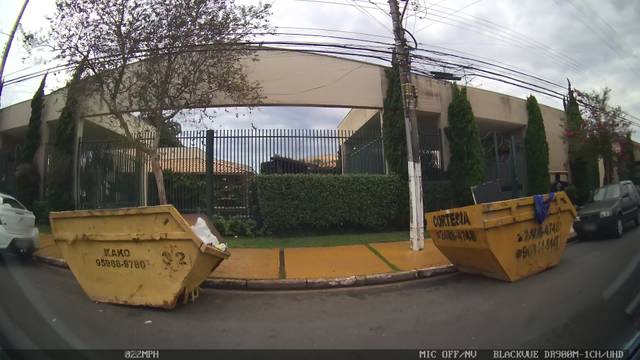
Region: Brazil
Coordinates: -23.45, -46.531